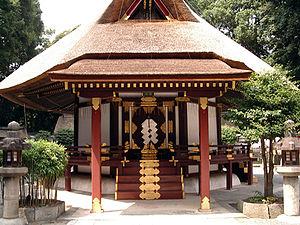
Le shinbutsu shūgō, aussi appelé shinbutsu konkō, terme qui a cependant une connotation négative d'abâtardissement et de caractère aléatoire, désigne le syncrétisme du bouddhisme et du culte des kamis shinto qui est la religion du Japon jusqu'à l'ère Meiji. Quand le bouddhisme est introduit en provenance de Chine à la fin de la période Asuka, plutôt que de rejeter le vieux système de croyances, les Japonais tentent de le concilier avec le nouveau, en supposant que les deux sont vrais. En conséquence, les temples bouddhistes sont attachés aux kamis des sanctuaires shinto locaux et réciproquement, et consacrés à la fois aux kamis et à Bouddha. La religion native et le bouddhisme venu de l'étranger ne se fondent jamais vraiment mais restent cependant intimement liés dès l'origine jusqu'à nos jours, et toujours en interaction. La profondeur de l'influence du bouddhisme sur les croyances religieuses natives se remarque par exemple dans le fait qu'une grande partie du vocabulaire conceptuel shinto et même les types des sanctuaires shinto contemporains, avec une importante salle de culte et des images religieuses, sont eux-mêmes d'origine bouddhique.